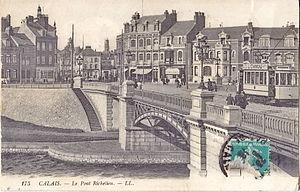
Carte postale ancienne éditée par LL, n°175
Cet article décrit l'histoire de Calais, commune française située dans le département du Pas-de-Calais et la région Hauts-de-France. La ville actuelle de Calais est la réunion de l'ancienne ville de Saint-Pierre, cité industrielle, et du courghain, la cité de Calais originelle, cité de pêcheurs.